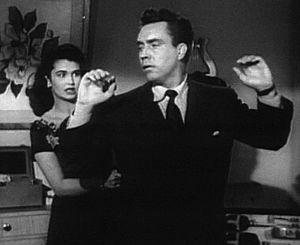
Mort à l'arrivée est un film noir américain réalisé par Rudolph Maté, sorti en 1950. Un homme enquête sur son propre assassinat.